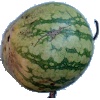
Label: Watermelon 1